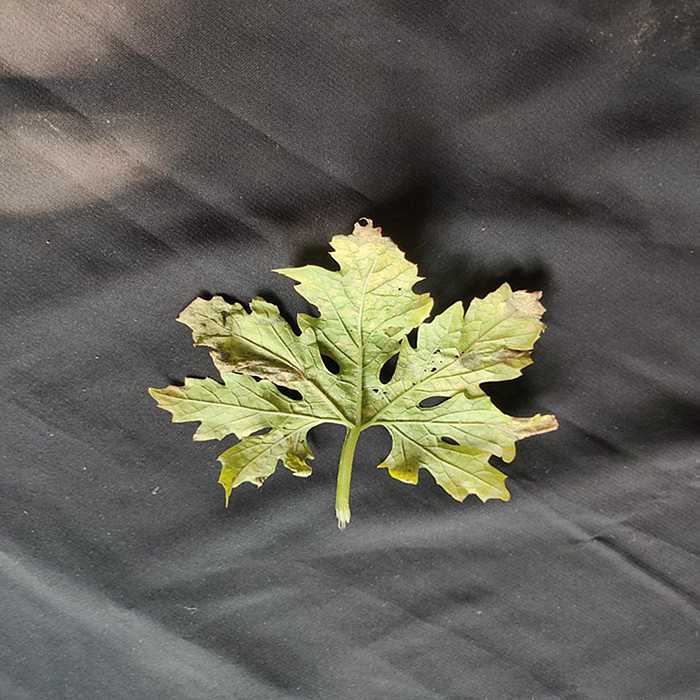
Plant: Bitter Gourd
Label: Fusarium wilt